Southern Front (RSFSR)

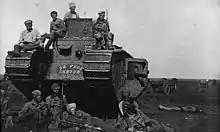
British-made Mark IV tank used by White Army, captured 14 October 1920 in the Kakhovka bridgehead

In September and October, the front fought against the Russian Army in northern Taurida, repulsing its attacks towards the Donbas, Nikopol and Aleksandrovsk, which aimed at creating a bridgehead on the Dnieper's right bank. The troops of the front held the Kakhovka bridgehead on the river's left bank. On 21 October, the 1st Cavalry Army was transferred to the front from the reserve of the Commander-in-Chief, and the 4th Army was formed by the front. In a counteroffensive in northern Taurida between 28 October and 3 November, the front's troops advanced out of the Kakhovka bridgehead, capturing Perekop, Henichesk, Agayman, Melitopol, Nizhniye Serogozy, Salkovo, and Chongar.